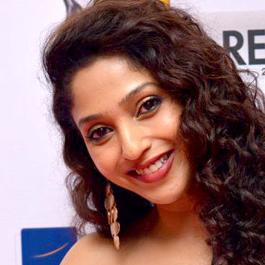
Age: 38